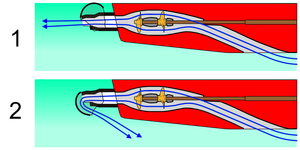
Un hydrojet est un système de propulsion maritime à réaction : l'eau est pompée sous le bateau puis expulsée à haute vitesse derrière celui-ci.